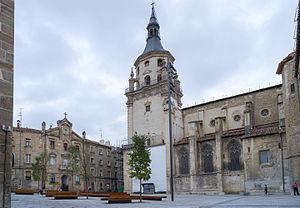
Vitoria-Gasteiz - Vieille Cathédrale
Les « chemins de Saint-Jacques-de-Compostelle : Camino francés et chemins du nord de l'Espagne » sont un ensemble de chemins de pélerinage et d'édifices inscrits au patrimoine mondial.
"La Cathédrale de Santa María, située à Vitoria-Gasteiz, Pays basque, Espagne, est une église catholique de style gothique. Elle est située dans la partie la plus haute de la colline sur laquelle s'était installée la ville primitive, fondée 1181, sous le nom ""de Nova Victoria"", par le roi Sancho VI de Navarre dit Le Sage, et qui a postérieurement donné naissance à la ville actuelle.